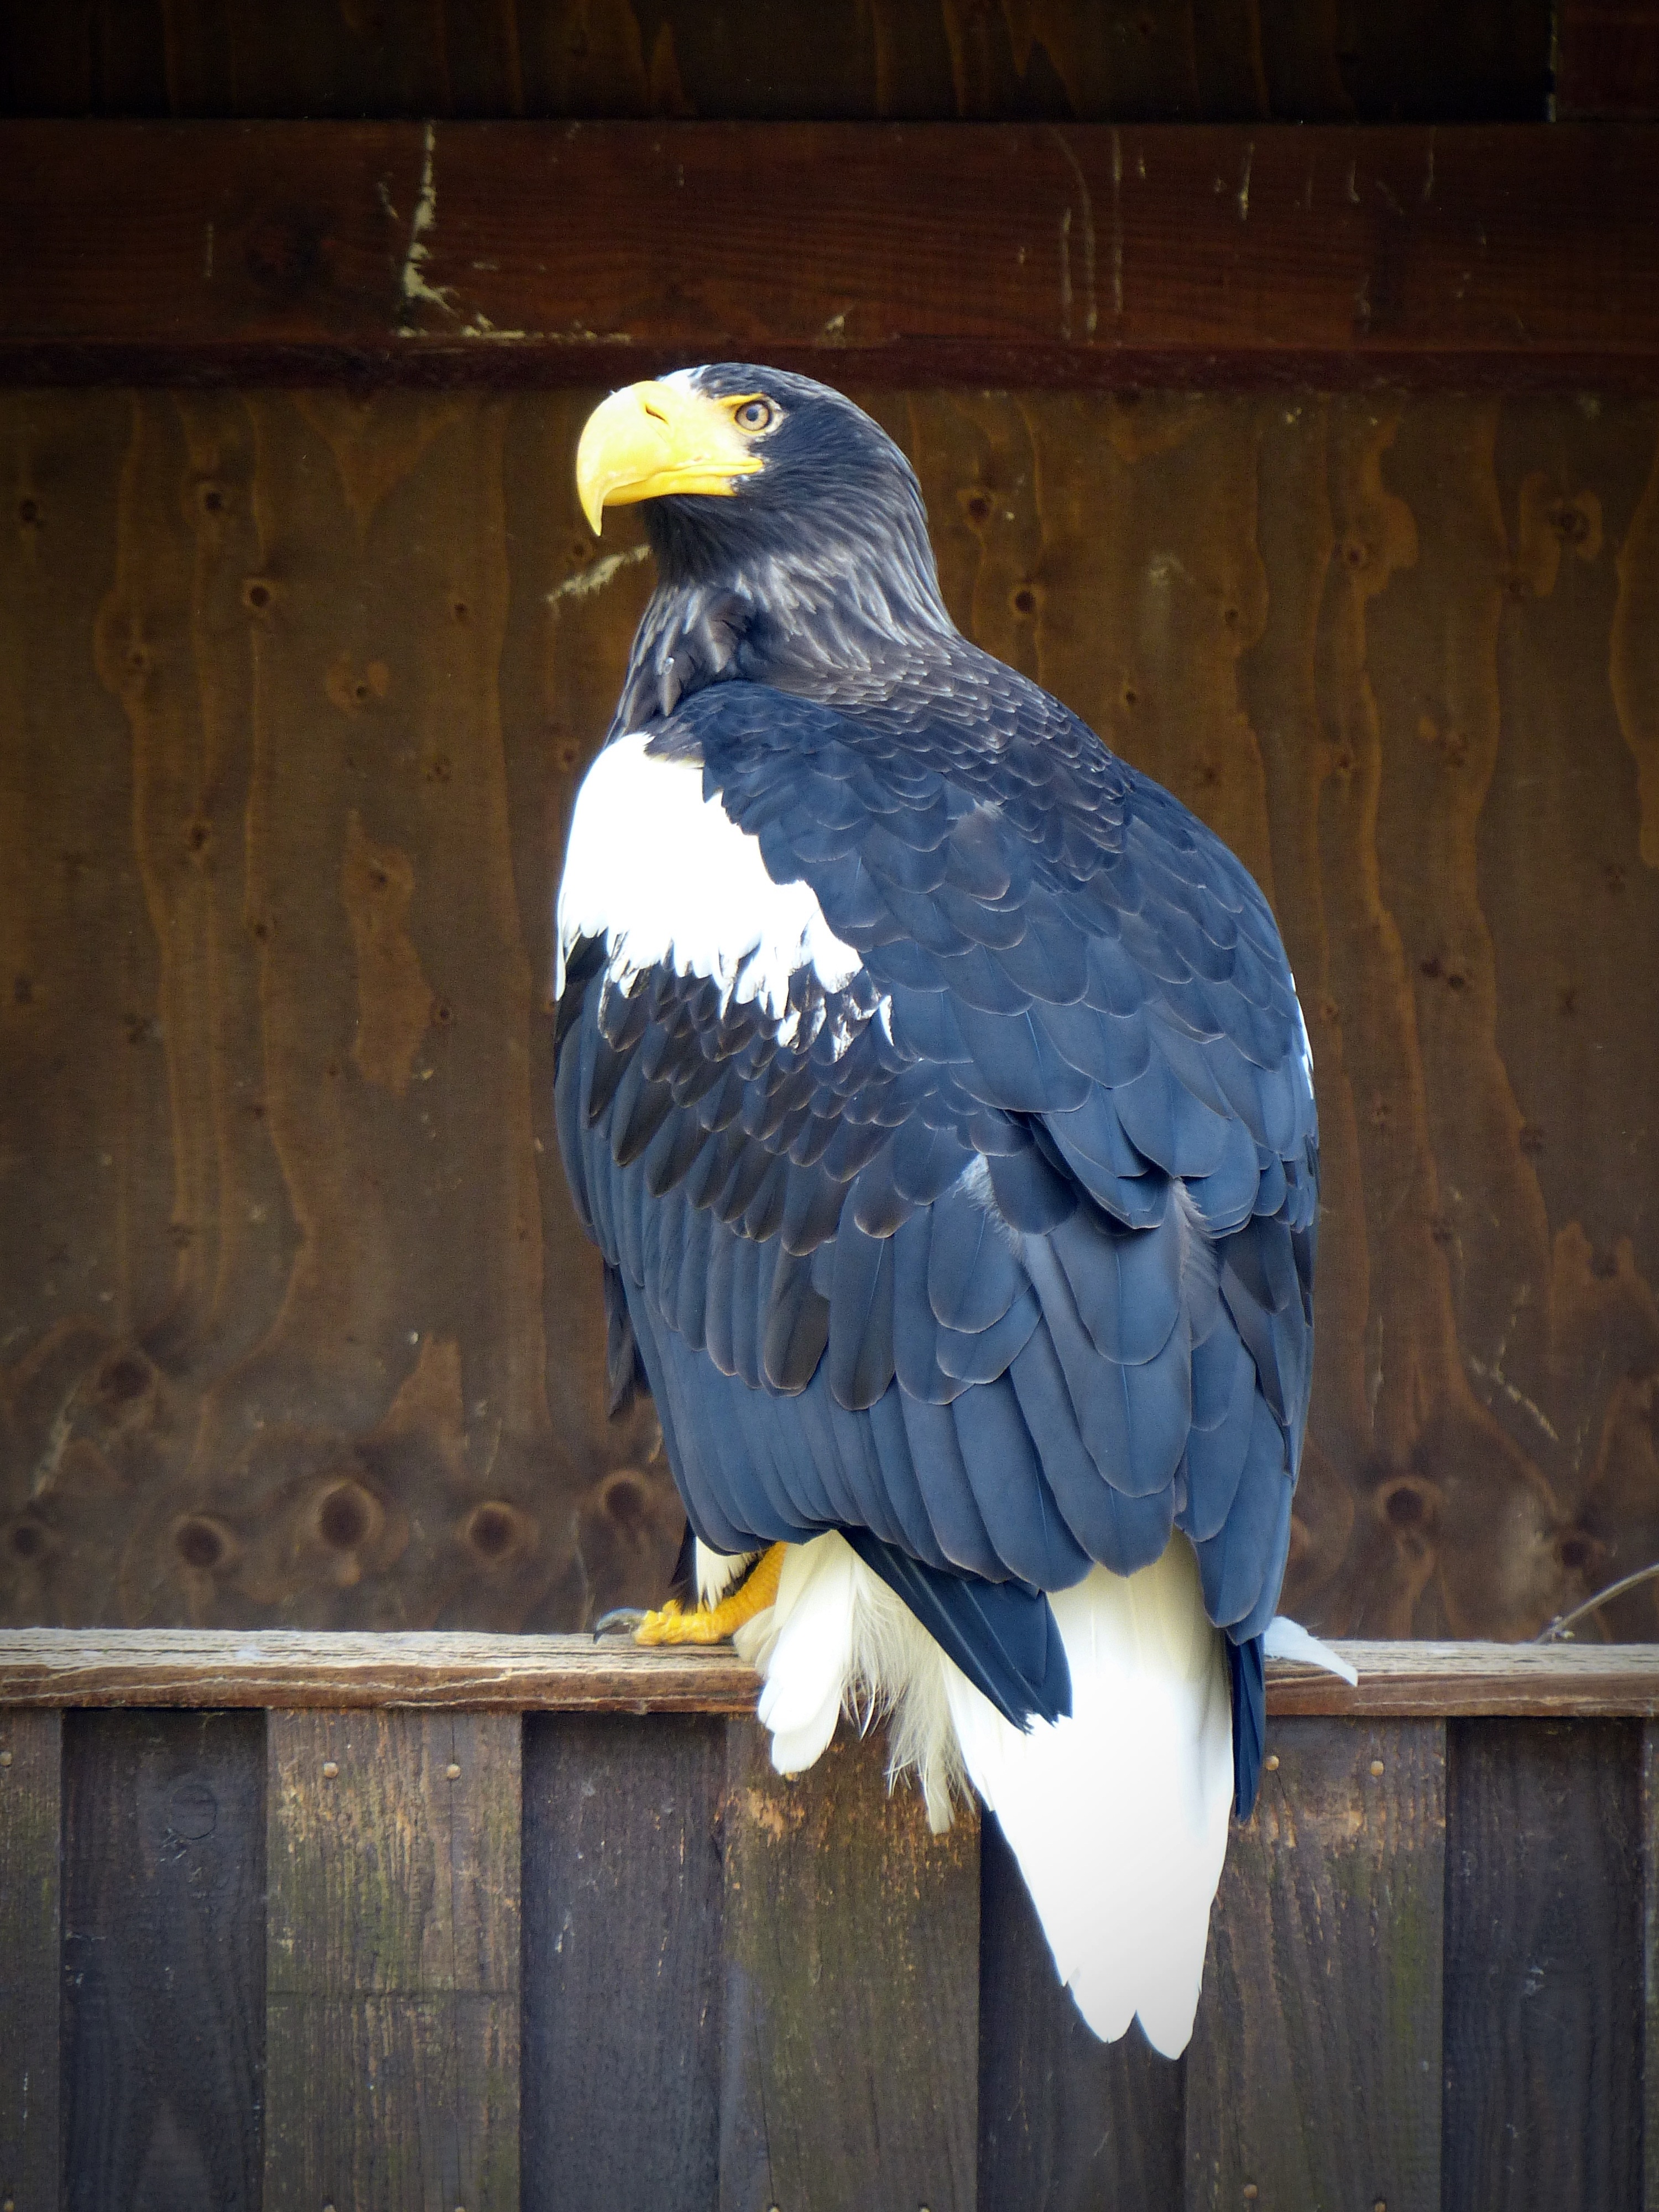
nature, bird, wing, animal, wildlife, beak, eagle, blue, fauna, raptor, bird of prey, bald eagle, vertebrate, adler, giant eagle, accipitriformes